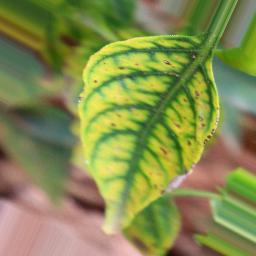
Label: nutritional